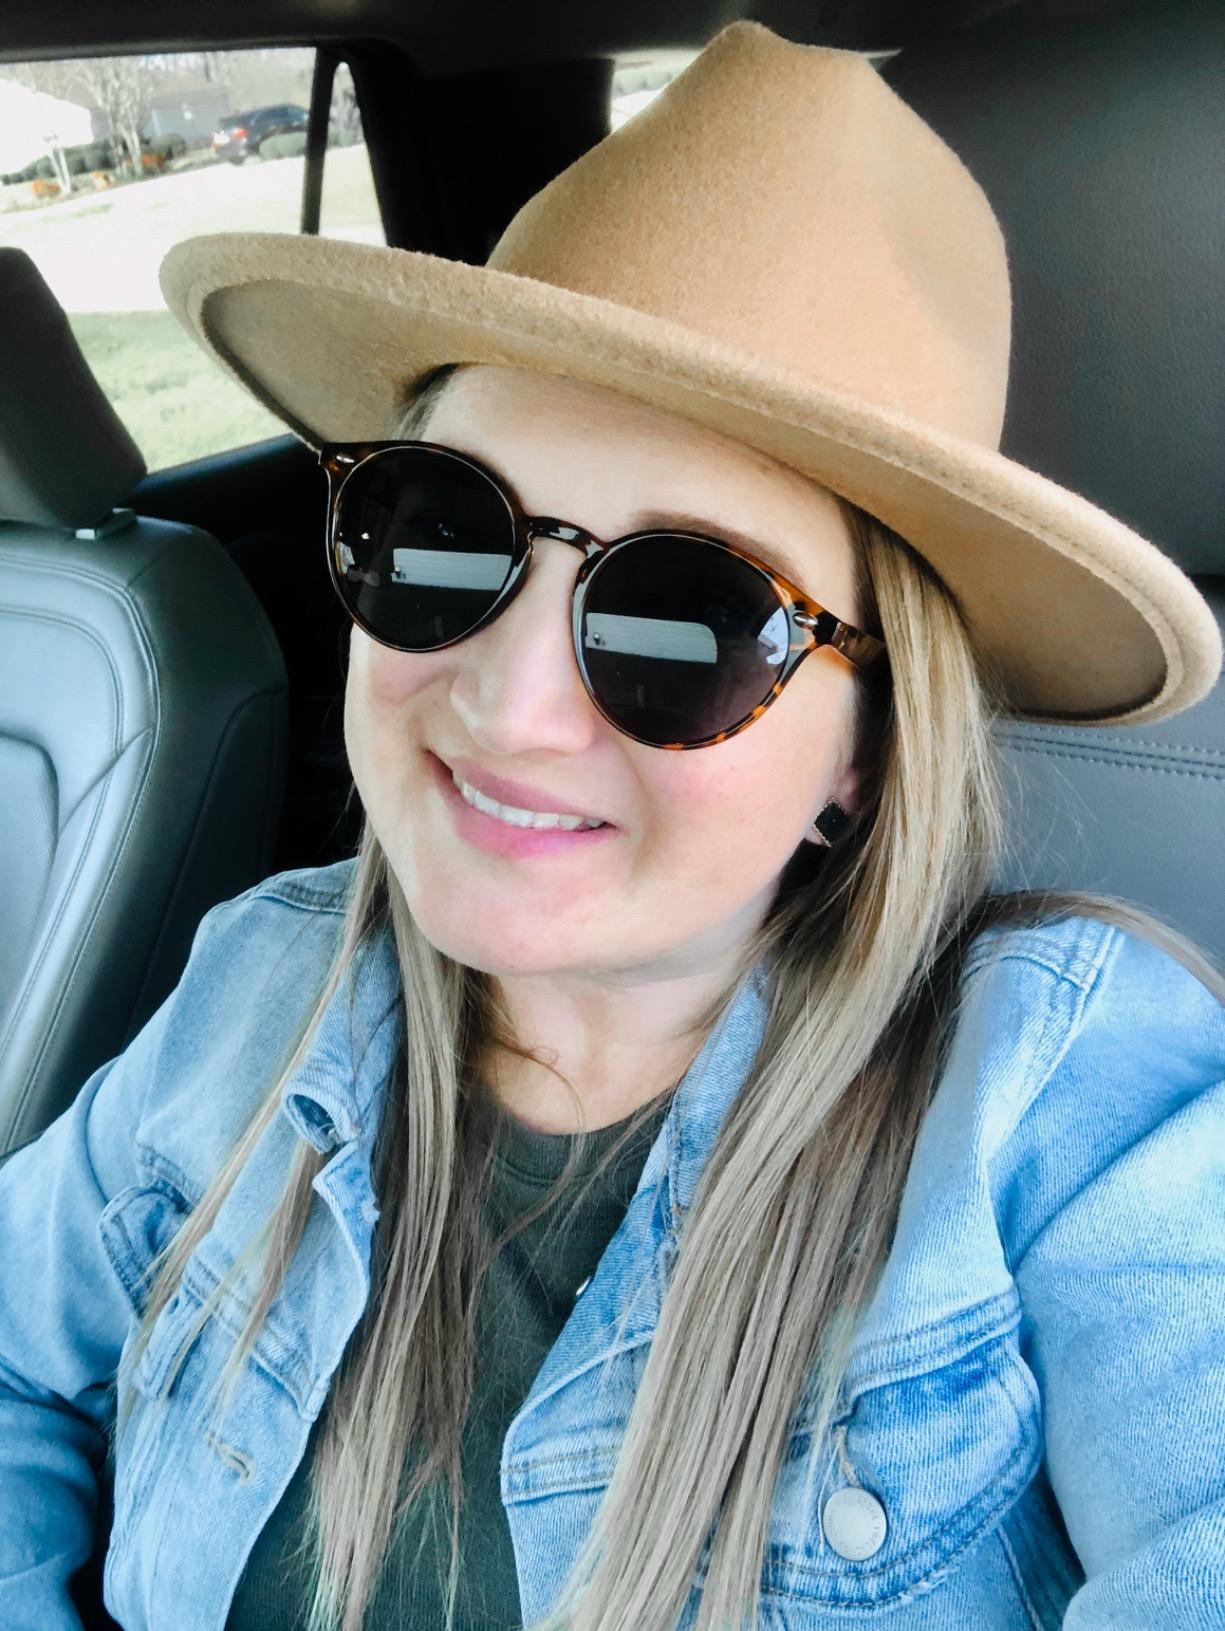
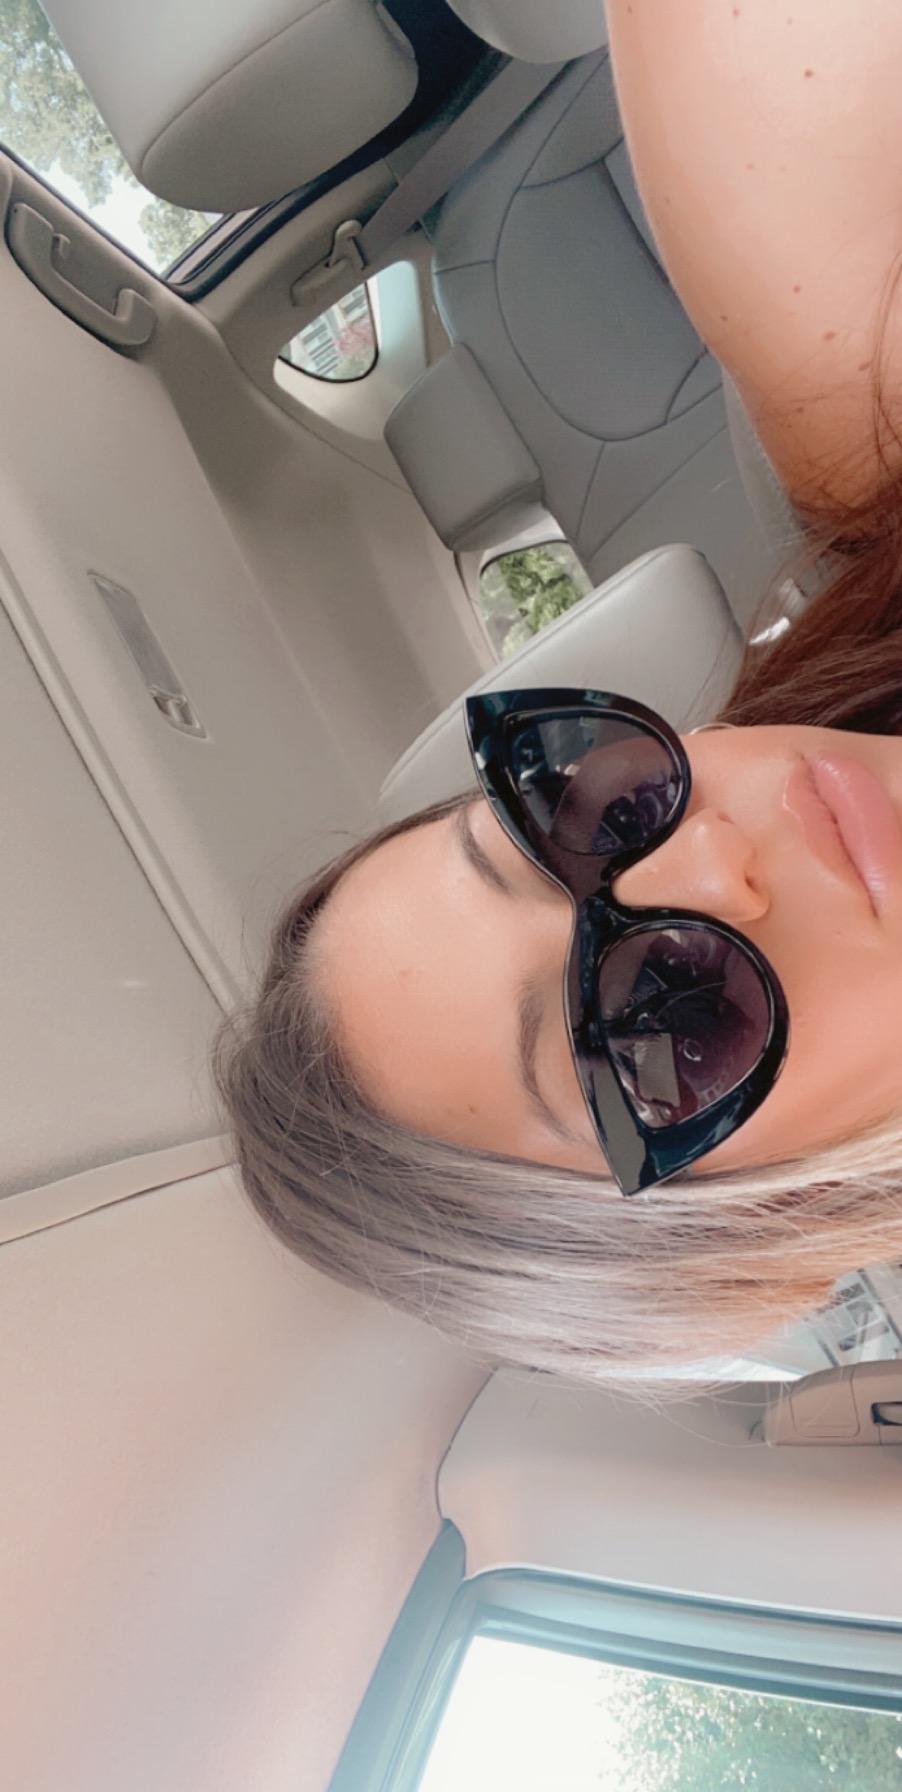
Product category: accessories_sunglasses
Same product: no